Yarmouth Stone

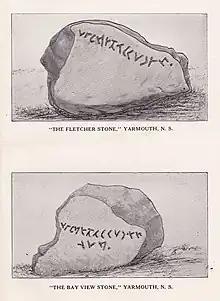
Sketches of the Yarmouth Runic Stone (top) and the so-called Bay View Stone, which is currently missing.

Other stones with apparent inscriptions have also been reported in the Yarmouth area. Sometime between 1895 and 1898 a stone was discovered at Bay View Park, a tourist resort directly across the harbour from the town of Yarmouth, in Overton, within 1 km of the original site of the Fletcher Stone. The Bay View stone has a similar flat surface of similar size and shape; its composition is unknown. Its supposed inscription is almost identical to that of the Fletcher Stone, with a few additional markings on a second line. The stone was referred to in Robert R. McLeod's 1903 book, "Markland or Nova Scotia", pp 154 – 55.